Water skiing

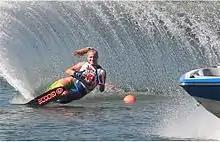
17-year-old Toronto skier Chantal Singer slaloming at the 2012 Canadian National Waterski Championships in Calgary, Alberta

In an attempt to become as agile as possible, slalom water skiers use only one ski with feet oriented forward, one in front of the other. Slalom skis are narrow and long, at depending on the height and weight of the skier. The two forward-facing bindings vary: they can be made of rubber or thick plastic, and they can be designed more like a snow ski binding or more like a roller blade boot.